Sequential (company)

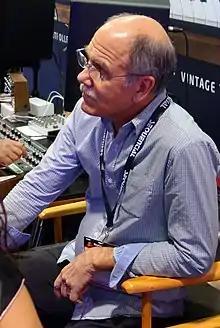
Sequential founder Dave Smith in 2015

The engineer Dave Smith founded Sequential Circuits in San Francisco in 1974. The first Sequential Circuits product was an analog sequencer for use with Moog and ARP synthesizers, followed by a digital sequencer and the Model 700 Programmer, which allowed users to program Minimoog and ARP 2600 synthesizers. The Model 800, launched in 1975, was controlled and programmed with a microprocessor.